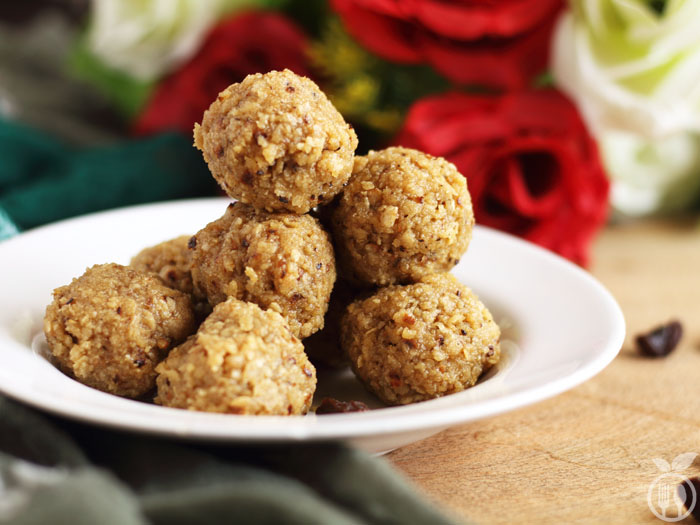
Dish: chapati